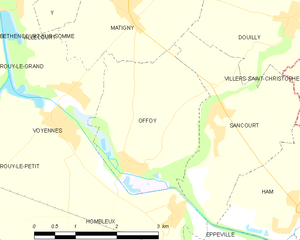
Carte des communes françaises Offoy